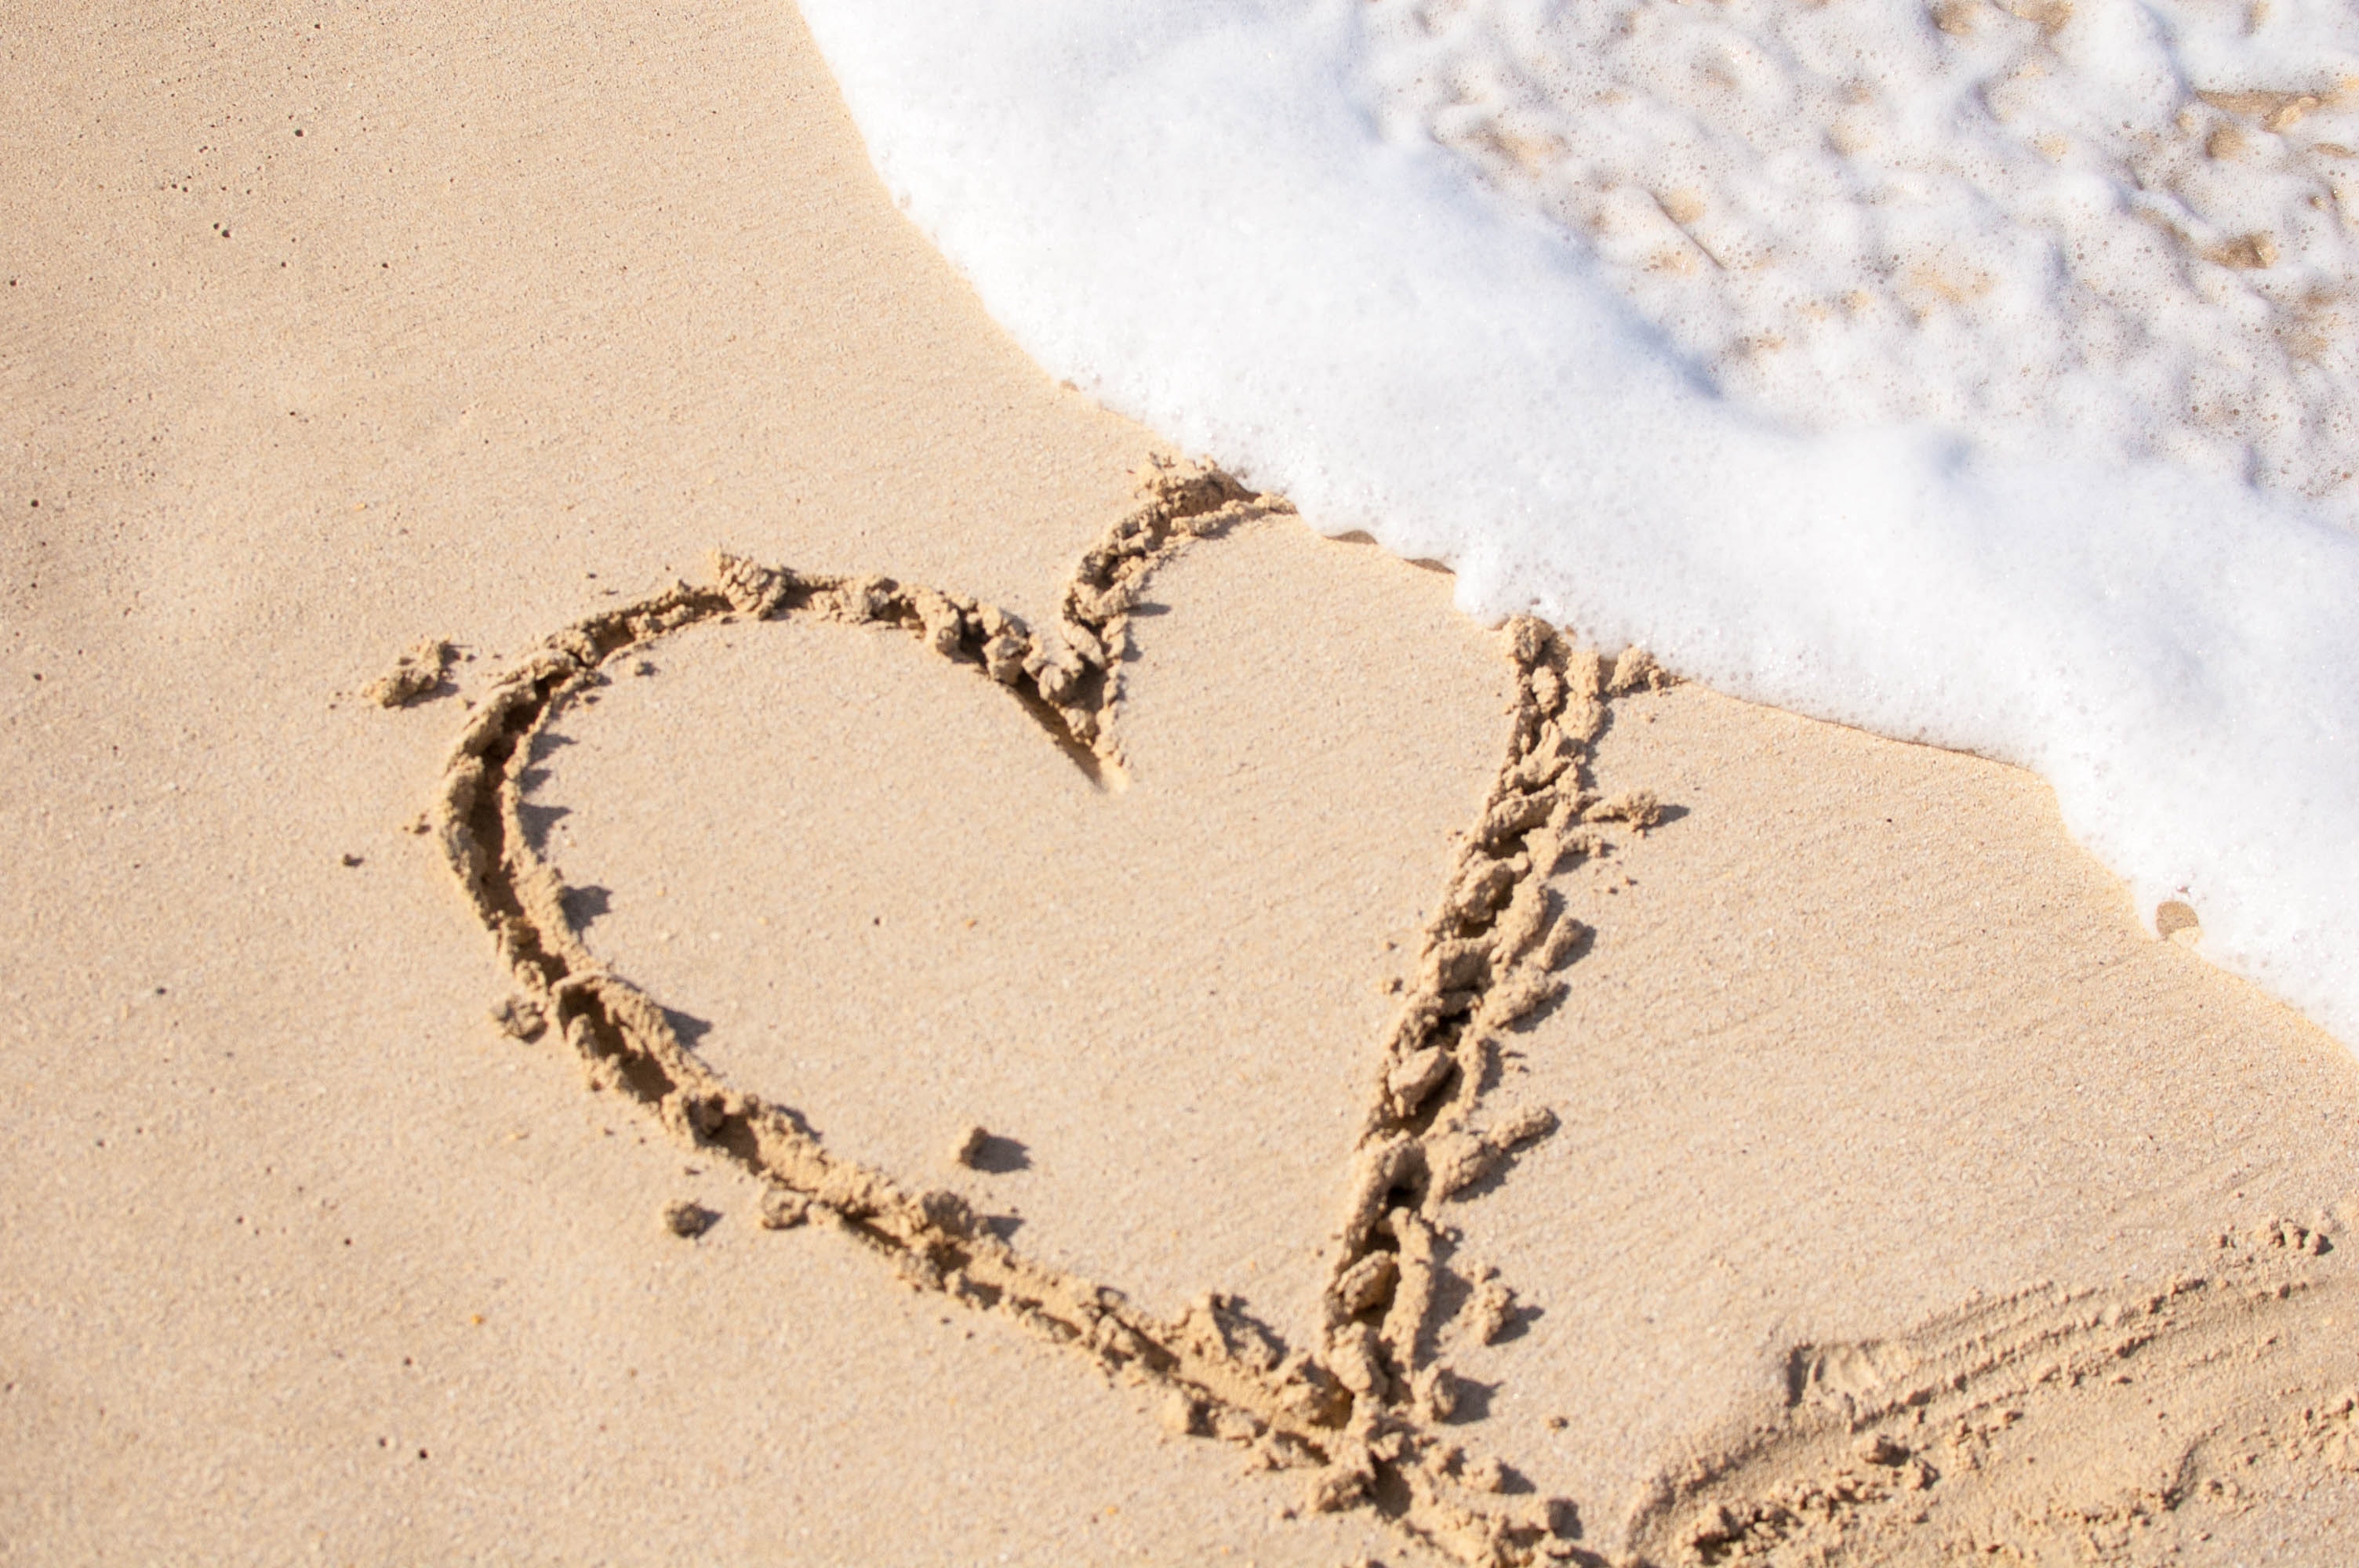
sand, love, heart, font